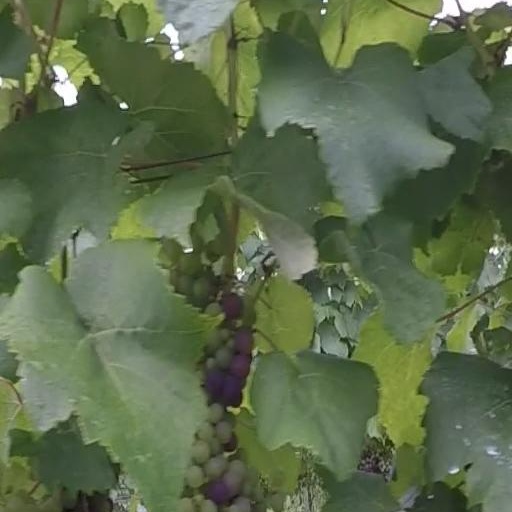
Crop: grape